I like to see it lap the Miles

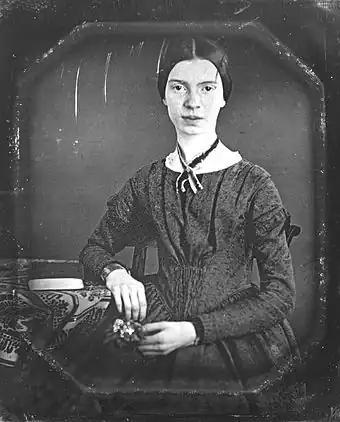
Emily Dickinson in a daguerreotype, circa December 1846 or early 1847

"I like to see it lap the Miles" is a short poem by Emily Dickinson describing an "iron horse" or railroad engine and its train. The poem was first published in 1891.